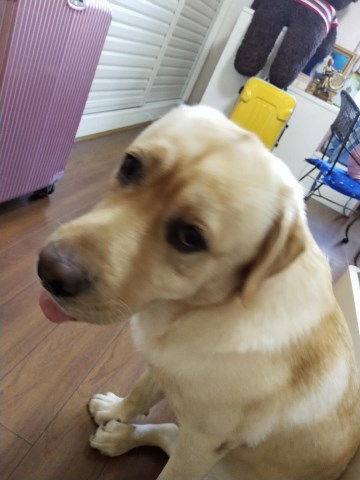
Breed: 3580-n000122-Labrador_retriever